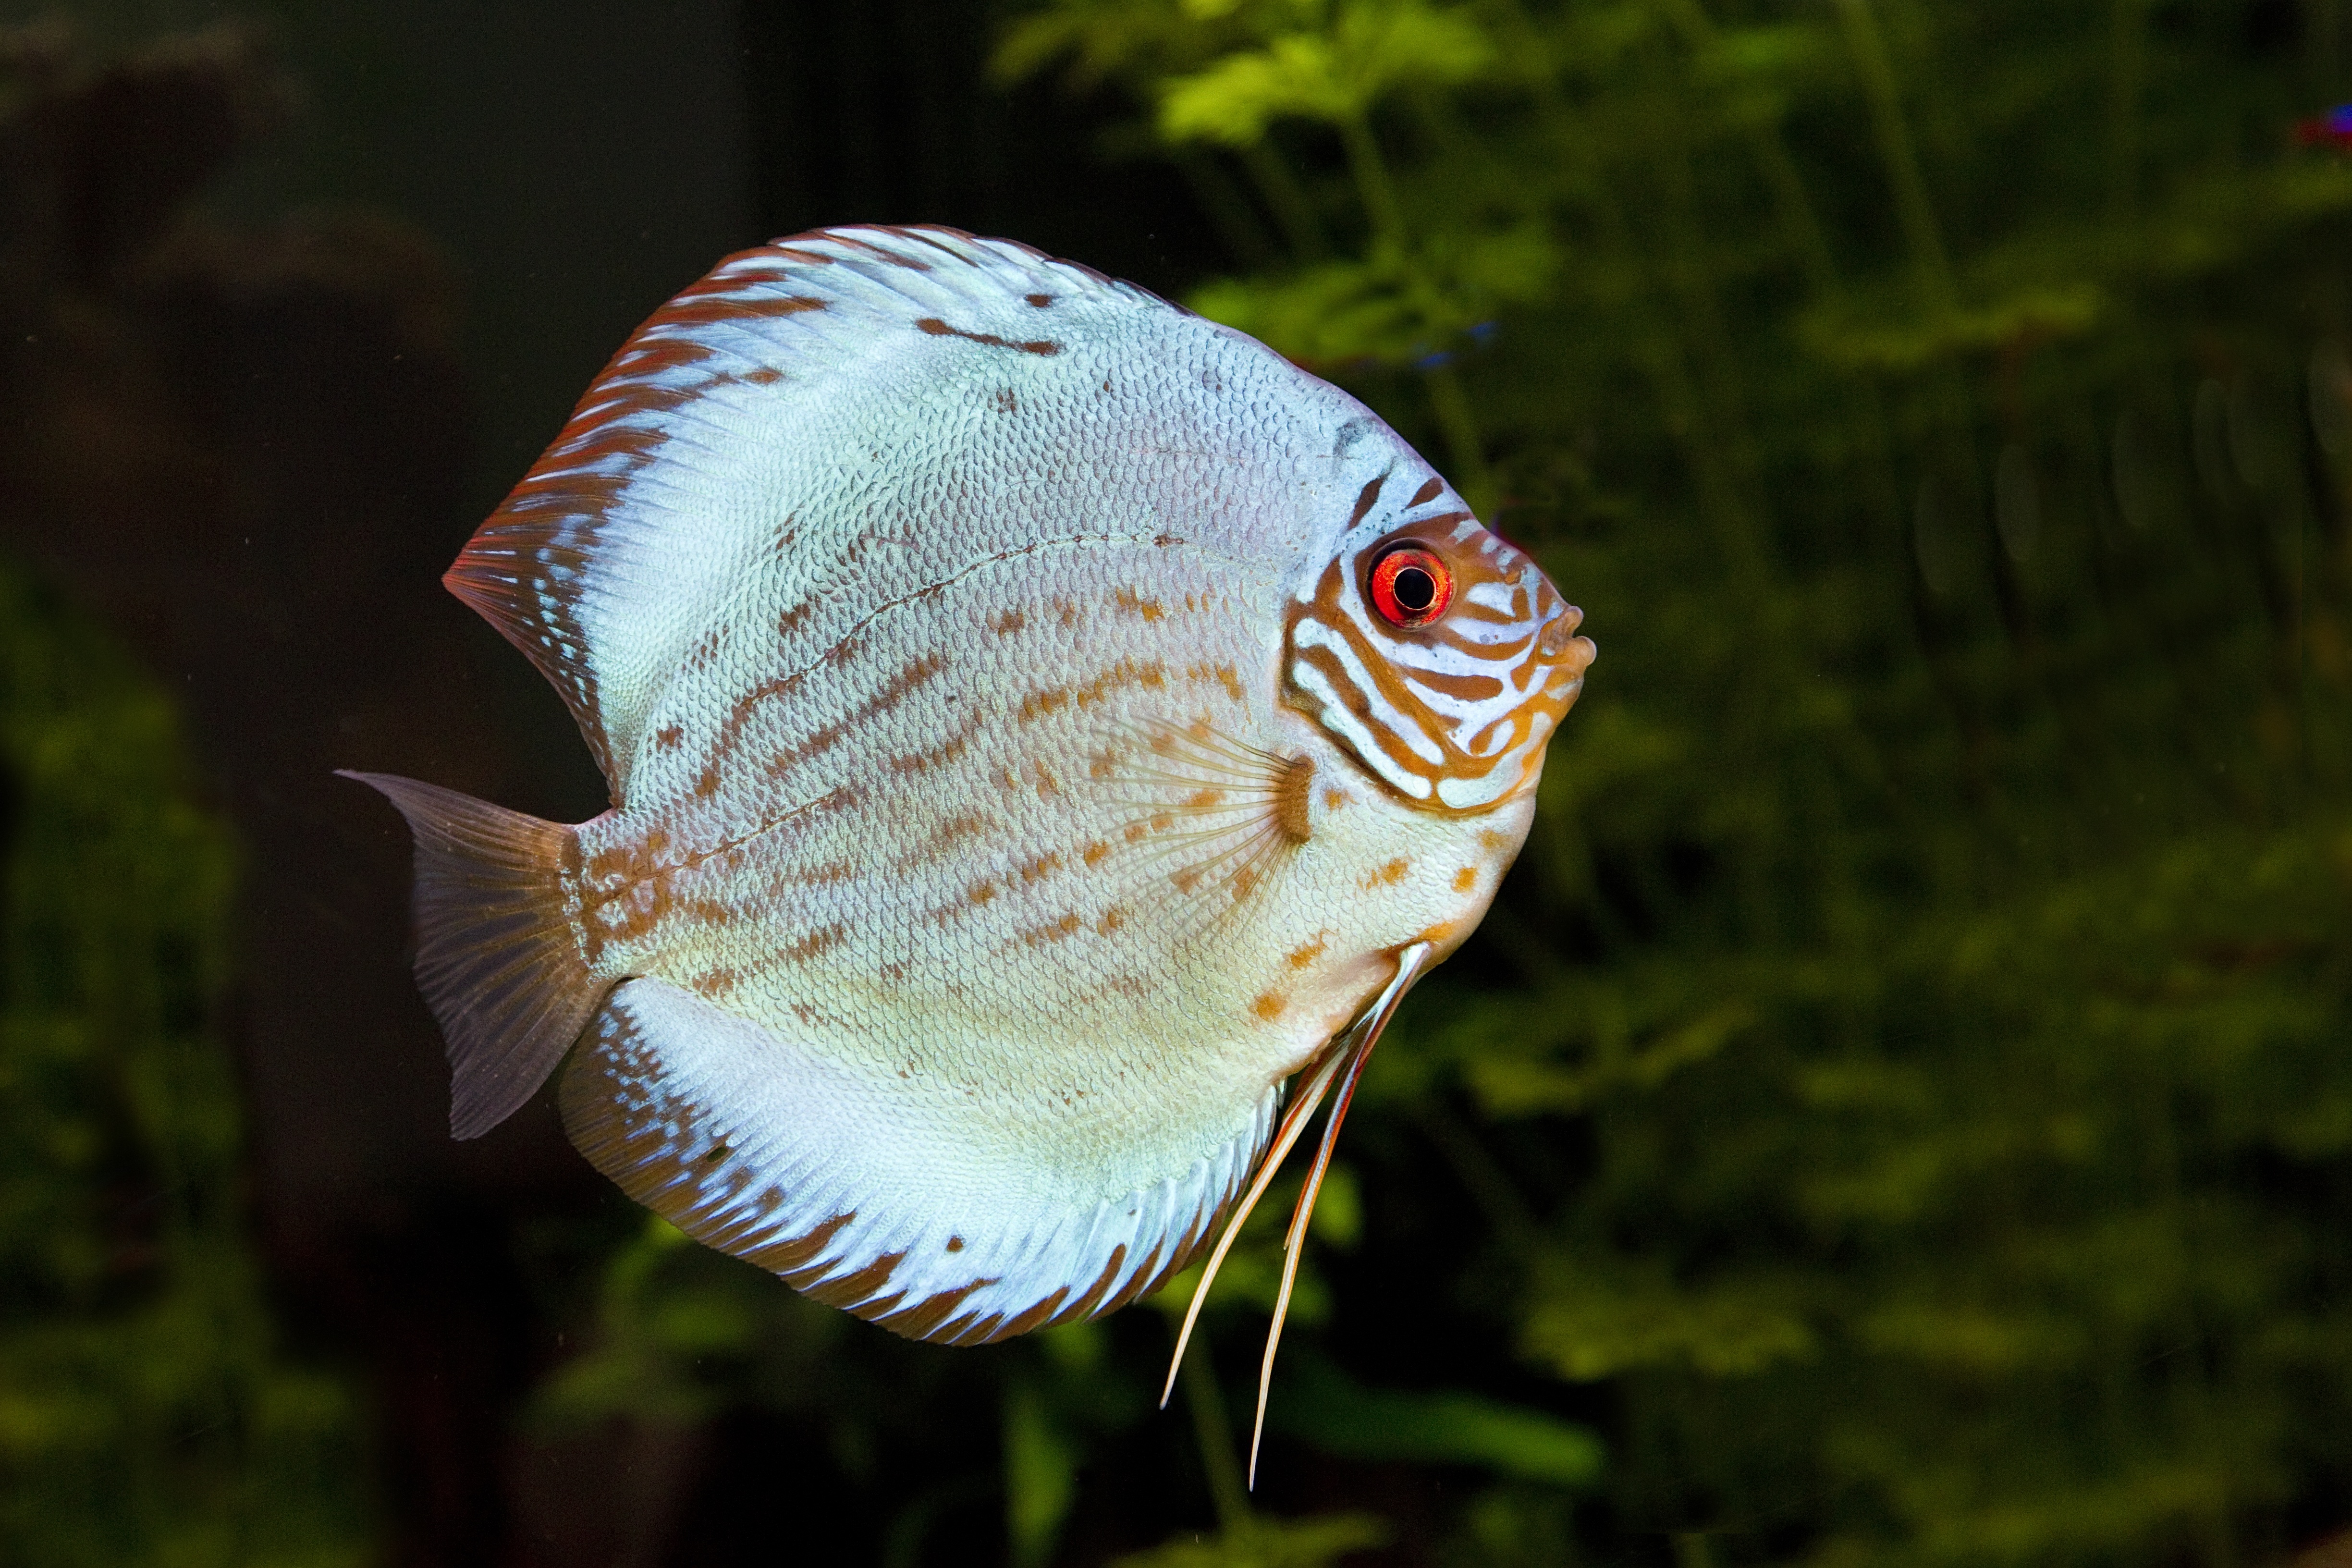
nature, flower, wildlife, green, biology, fish, fauna, close up, aquarium, tropics, macro photography, marine biology, pomacanthidae, discusvis